New York State Fair

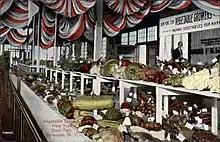
Vegetables on display at the 1900 New York State Fair

In February 1832, The New York State Agricultural Society was founded in Albany by a group of farmers, legislators, and others to promote agricultural improvement and local fairs. The nation's first state fair was later held in Syracuse from September 29–30, 1841. Attendance was estimated at 10,000–15,000; features included speeches, animal exhibits, a plowing contest, and samples of manufactured farm and home goods. The second New York State Fair was held in Albany in 1842. Between 1842 and 1889, the fair traveled among 11 different cities: Albany, Auburn, Buffalo, Elmira, New York City, Poughkeepsie, Rochester, Saratoga Springs, Syracuse, Utica, and Watertown.